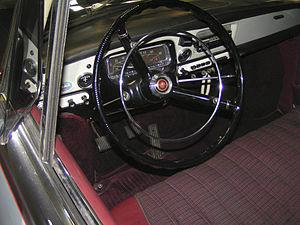
La Tatra 603 est une routière tchécoslovaque, produite entre 1957 et 1975 par le constructeur automobile Tatra. Sa ligne atypique, son confort de haut niveau et son V8 arrière en faisaient l’une des voitures de l’Est les plus désirables de l’époque.